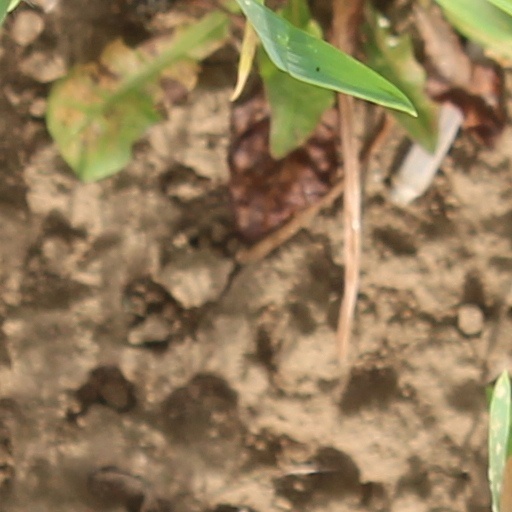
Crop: wheat